Anthony Janszoon van Salee

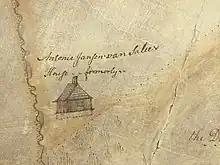
Van Salee's former house at the "Turk's Plantation" on Long Island, depicted in 1788.

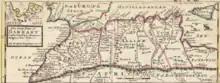
1736 Herman Moll map, Cartagena in red

Anthony Janszoon van Salee (1607–1676) was an original settler of and prominent landholder, merchant, and creditor in New Netherland, a 17th-century colonial province of the Dutch Republic located on the East Coast of what is now the United States of America. Van Salee, commonly known as Anthony the Turk, is believed to have been the son of Jan Janszoon, a Dutch pirate captain who led the Salé Rovers after his capture by Barbary corsairs.